UNIQ

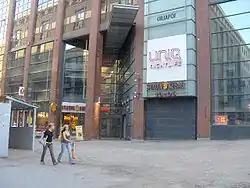

UNIQ was a nightclub in the centre of Helsinki, Finland, near the main building of the Helsinki University.